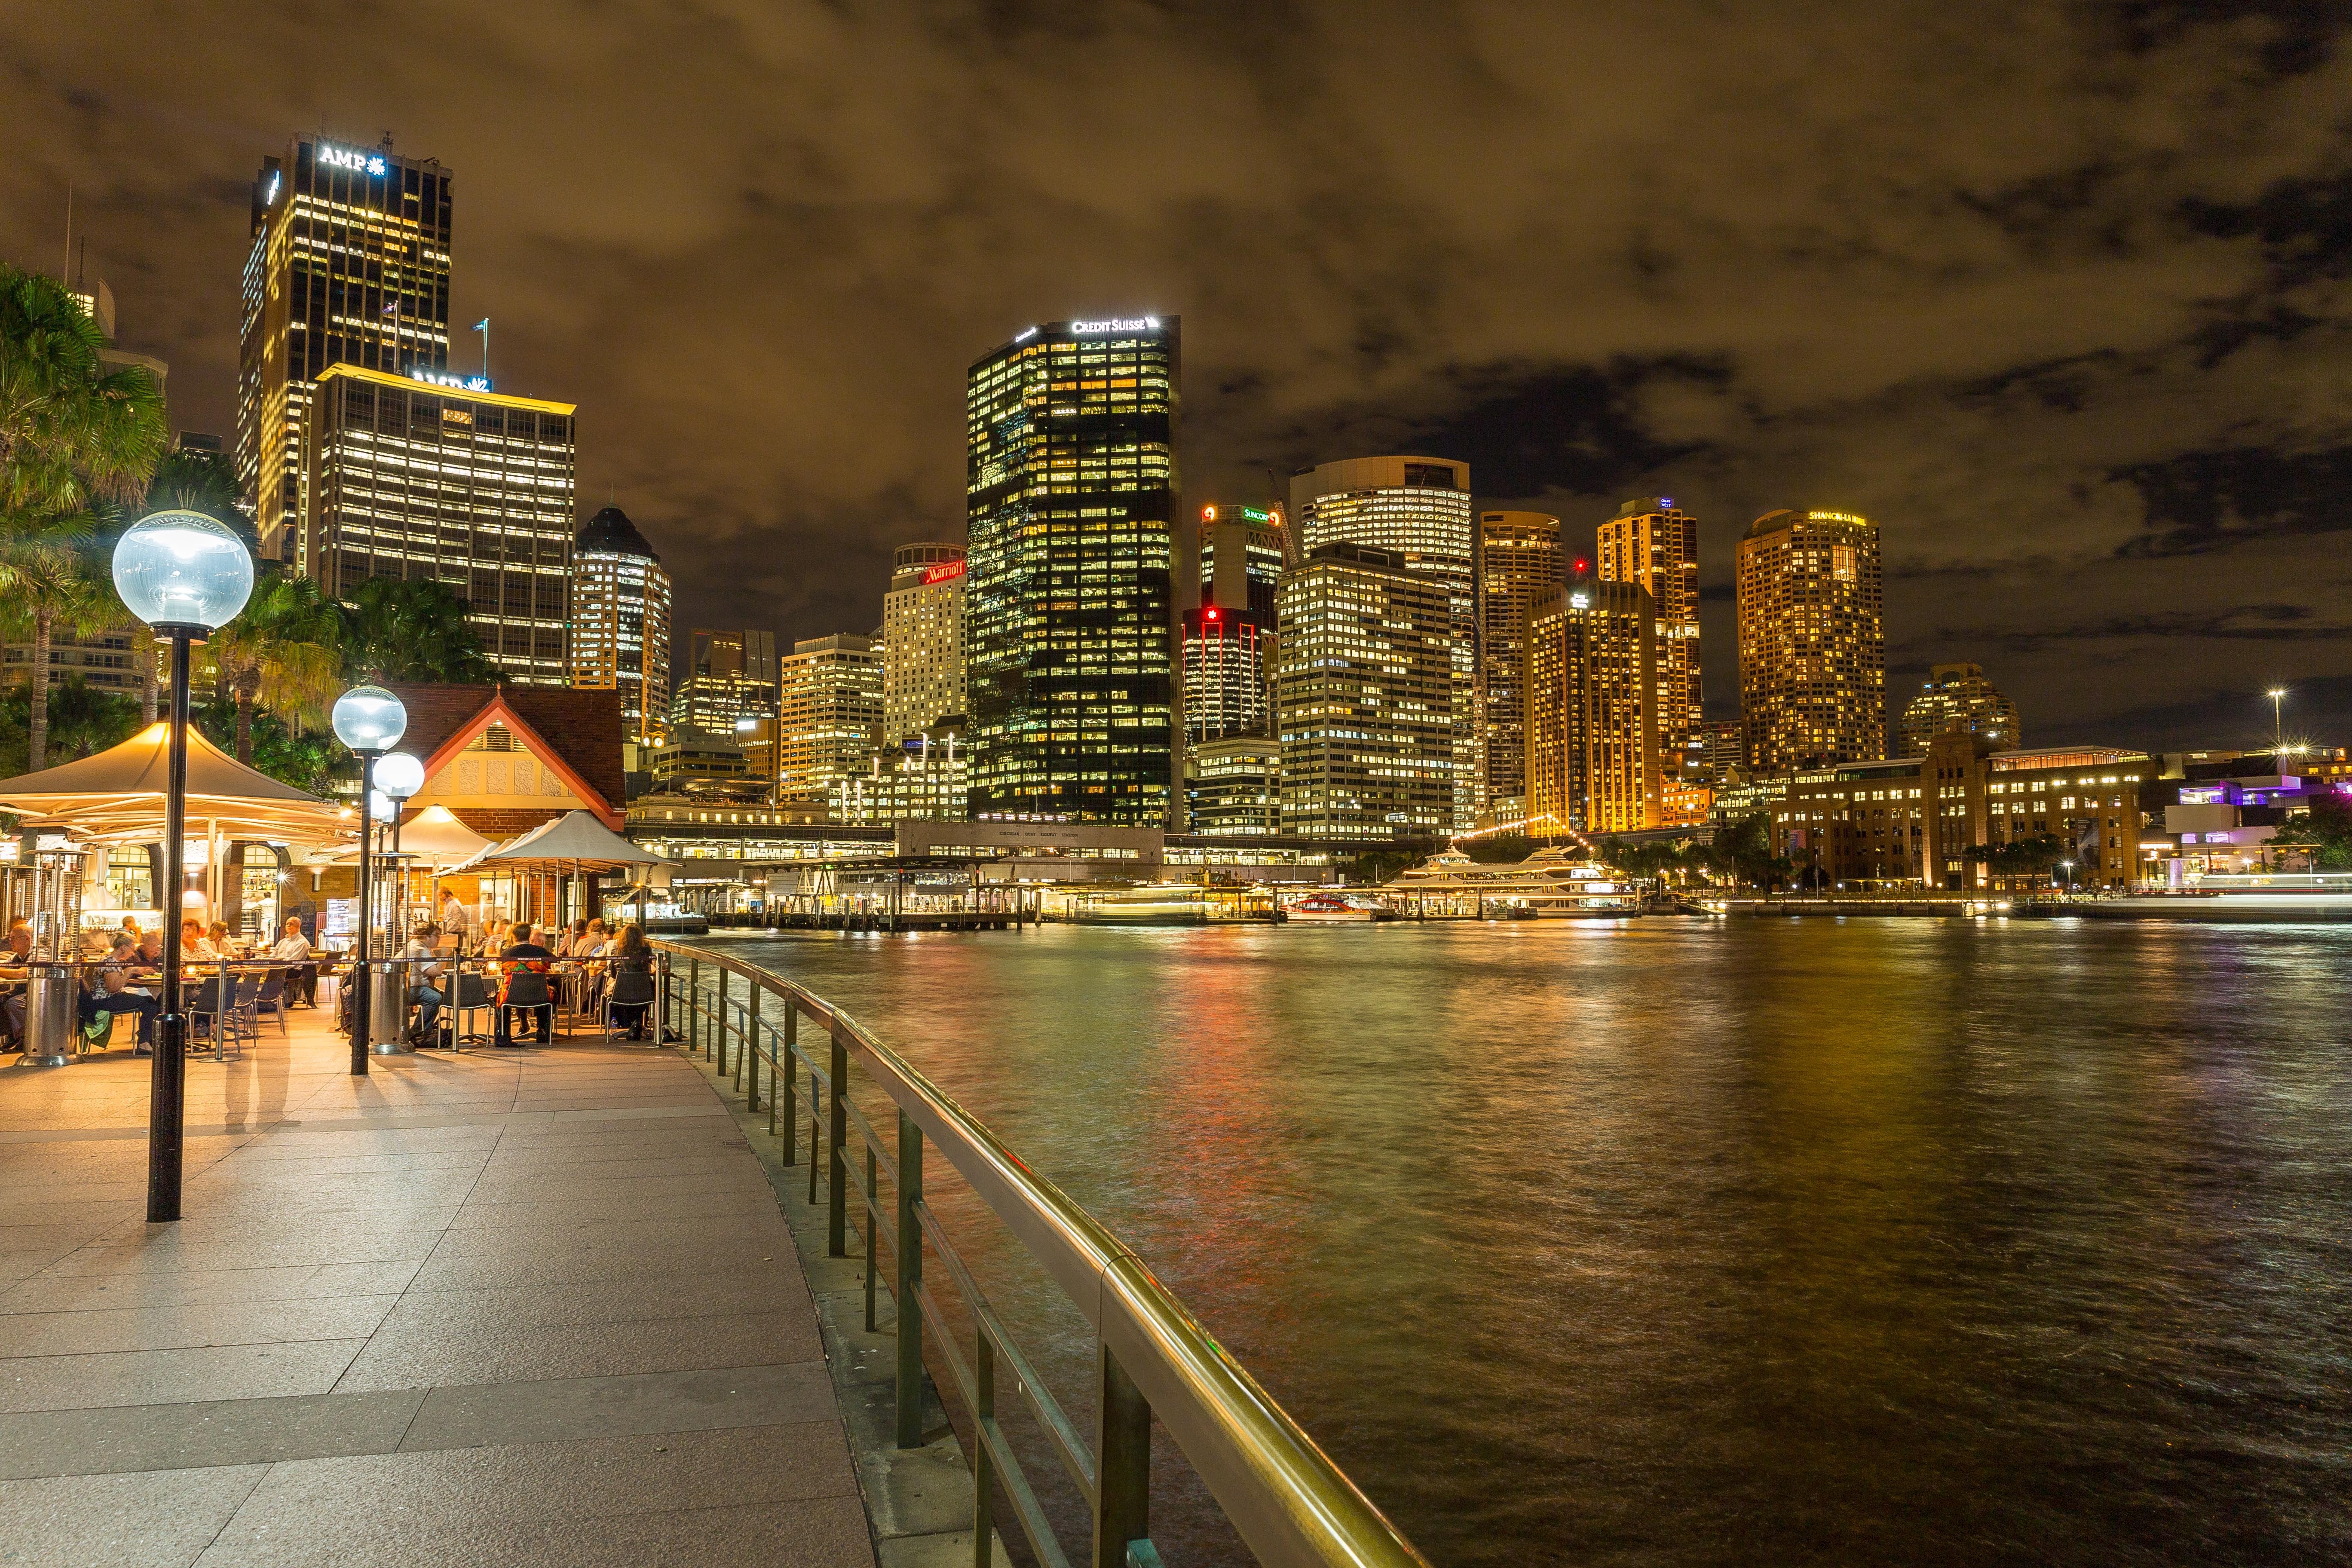
water, outdoor, light, architecture, structure, sky, bridge, skyline, night, town, view, building, city, skyscraper, urban, cityscape, downtown, dusk, evening, reflection, sydney, landmark, harbor, harbour, street light, tourism, night sky, modern, night city, illuminated, australia, nsw, district, modern building, nightshot, sydneyharbour, circularquay, destination, nightview, metropolis, harbourbridge, city at night, city night, urban city, urban area, human settlement, metropolitan area